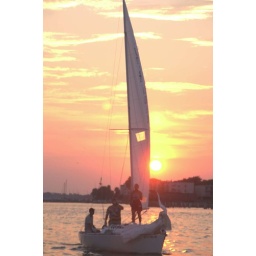
Clear Lake, Texas Wednesday sail boat races in 2005